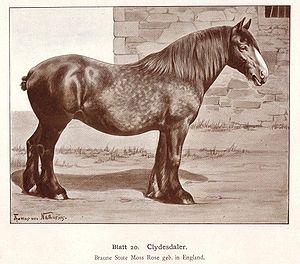
Le Clydesdale est une race de chevaux de trait qui tient son nom de la vallée de la Clyde, en Écosse, où elle est née de croisements entre des étalons flamands et des poulinières locales, puis, à partir du XVIIIᵉ siècle, d'un apport du Shire. La première attestation du nom « Clydesdale » date de 1826. En 1830, un système de sélection d'étalons entraîne la propagation des chevaux Clydesdale dans toute l’Écosse et le nord de l'Angleterre. Le registre de la race est formé en 1877. À la fin du XIXᵉ siècle et au début du XXᵉ siècle, des milliers de Clydesdales sont exportés d’Écosse, notamment vers les autres pays anglo-saxons. Le Clydesdale devient « la race qui construit l'Australie ». La Première Guerre mondiale entraîne une réduction d'effectifs en raison d'une motorisation croissante et des pertes en chevaux de guerre. Cette baisse se poursuit et, dans les années 1970, le Rare Breeds Survival Trust considère le Clydesdale comme vulnérable à l'extinction. Le nombre de ces chevaux a légèrement augmenté, bien que la race reste peu commune. L'effectif mondial était d'environ 5 000 Clydesdales en 2010.